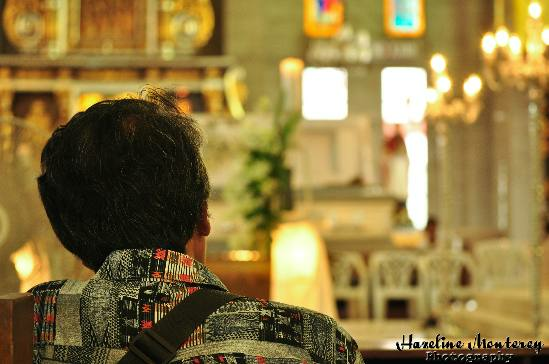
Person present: Yes